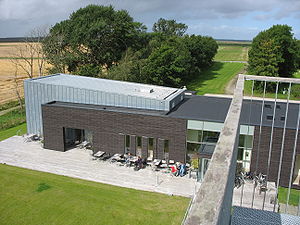
Lille Vildmose
Lille Vildmosecentret
Lille Vildmosecentret.
Lille Vildmose er et naturområde i Aalborg Kommune og Mariagerfjord Kommune i det nordøstlige Himmerland, omkring 28 km sydøst for Aalborg. Den østligste del af mosen går ud til Kattegat ved Øster Hurup Strand.